Panama Papers (Asia)

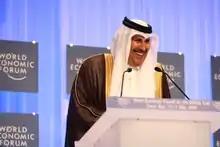
Sheik Hamad bin Jassim bin Jaber Al Thani, former prime minister of Qatar

Hamad bin Jassim bin Jaber Al Thani, prime minister from 2007 to 2013, in 2002 acquired three shell companies incorporated in the Bahamas and another in the British Virgin Islands and through them moorage in Mallorca and a $300 million yacht named "Al Mirqab". The Panama Papers indicate he owns or owned eight shell companies. Subsequent reporting by "Forbes" found that Al Thani bought $700 million in Deutsche Bank shares in 2014 through Paramount Services Holdings and in 2015 transferred roughly half the stock to Supreme Universal Holdings, owned by a relative who had left office as emir of Qatar, also in 2013.